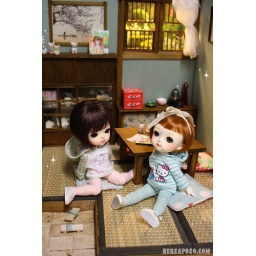
Lovely girls :) !!Chocola Cram ( Lati yellow lumi) and Bonnie Milky ( Lati yellow Lami white skin)* Hoddies by &amp;quot;eightl0ngmonths&amp;quot;